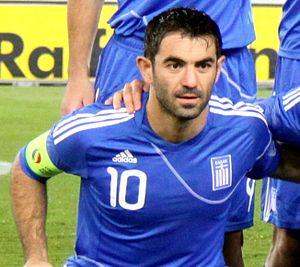
L'équipe de Grèce de football est la sélection de joueurs grecs représentant le pays lors des compétitions internationales de football masculin, sous l'égide de la Fédération de Grèce de football.